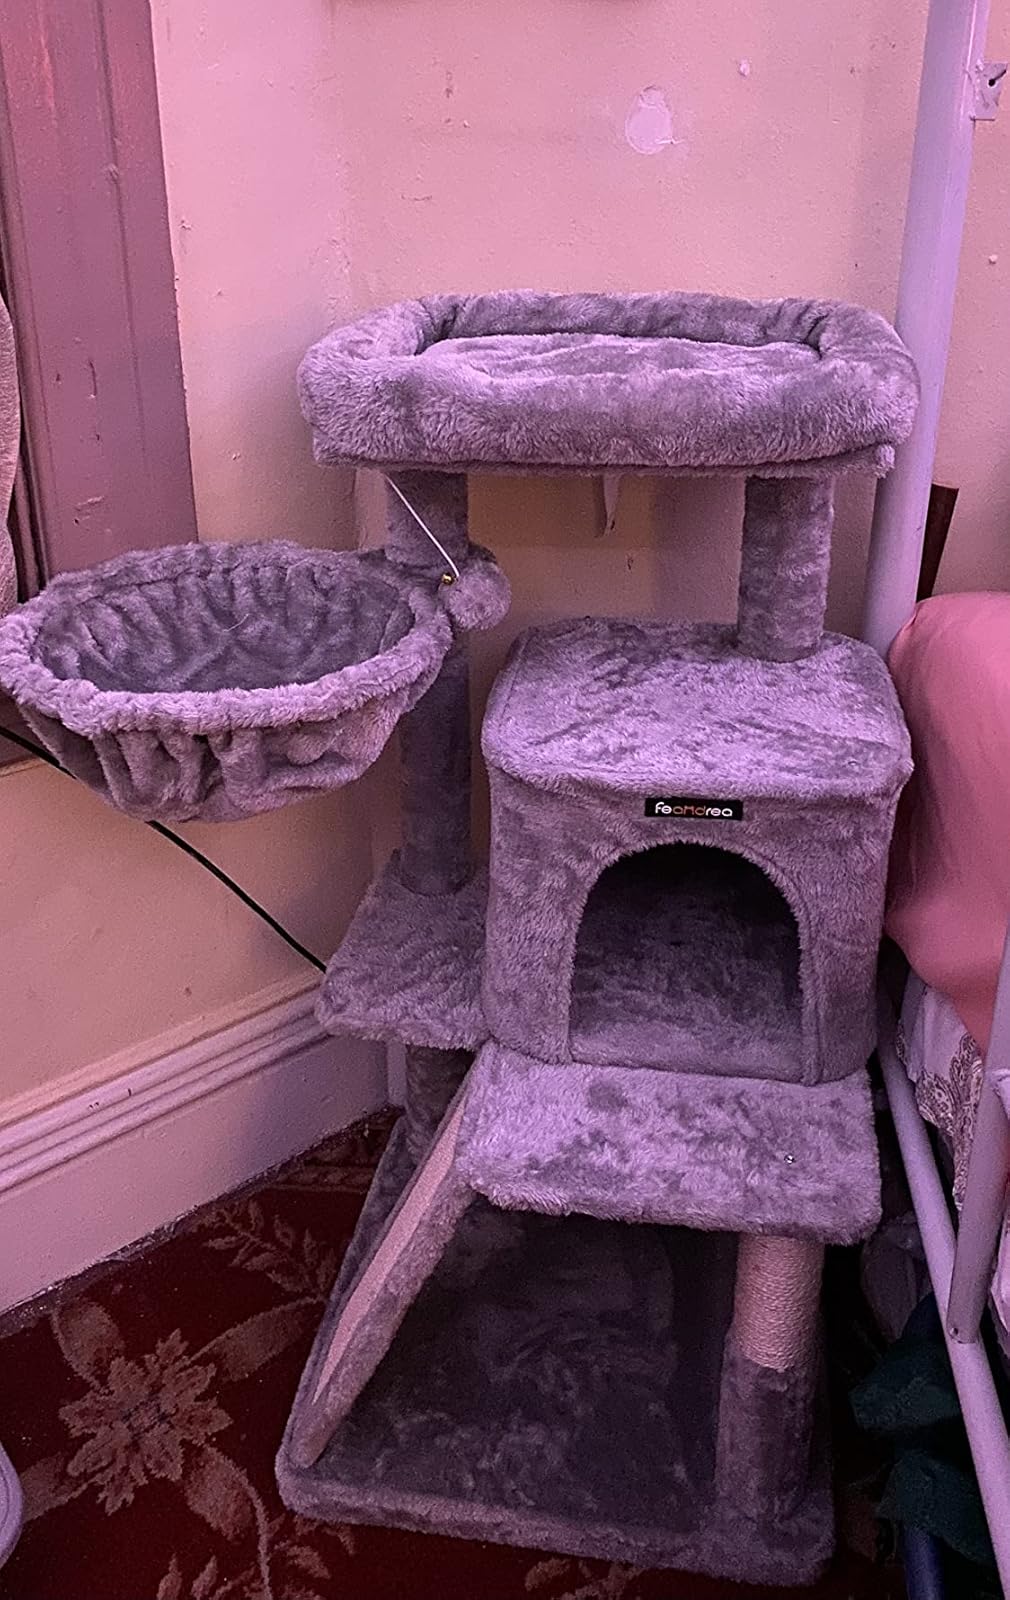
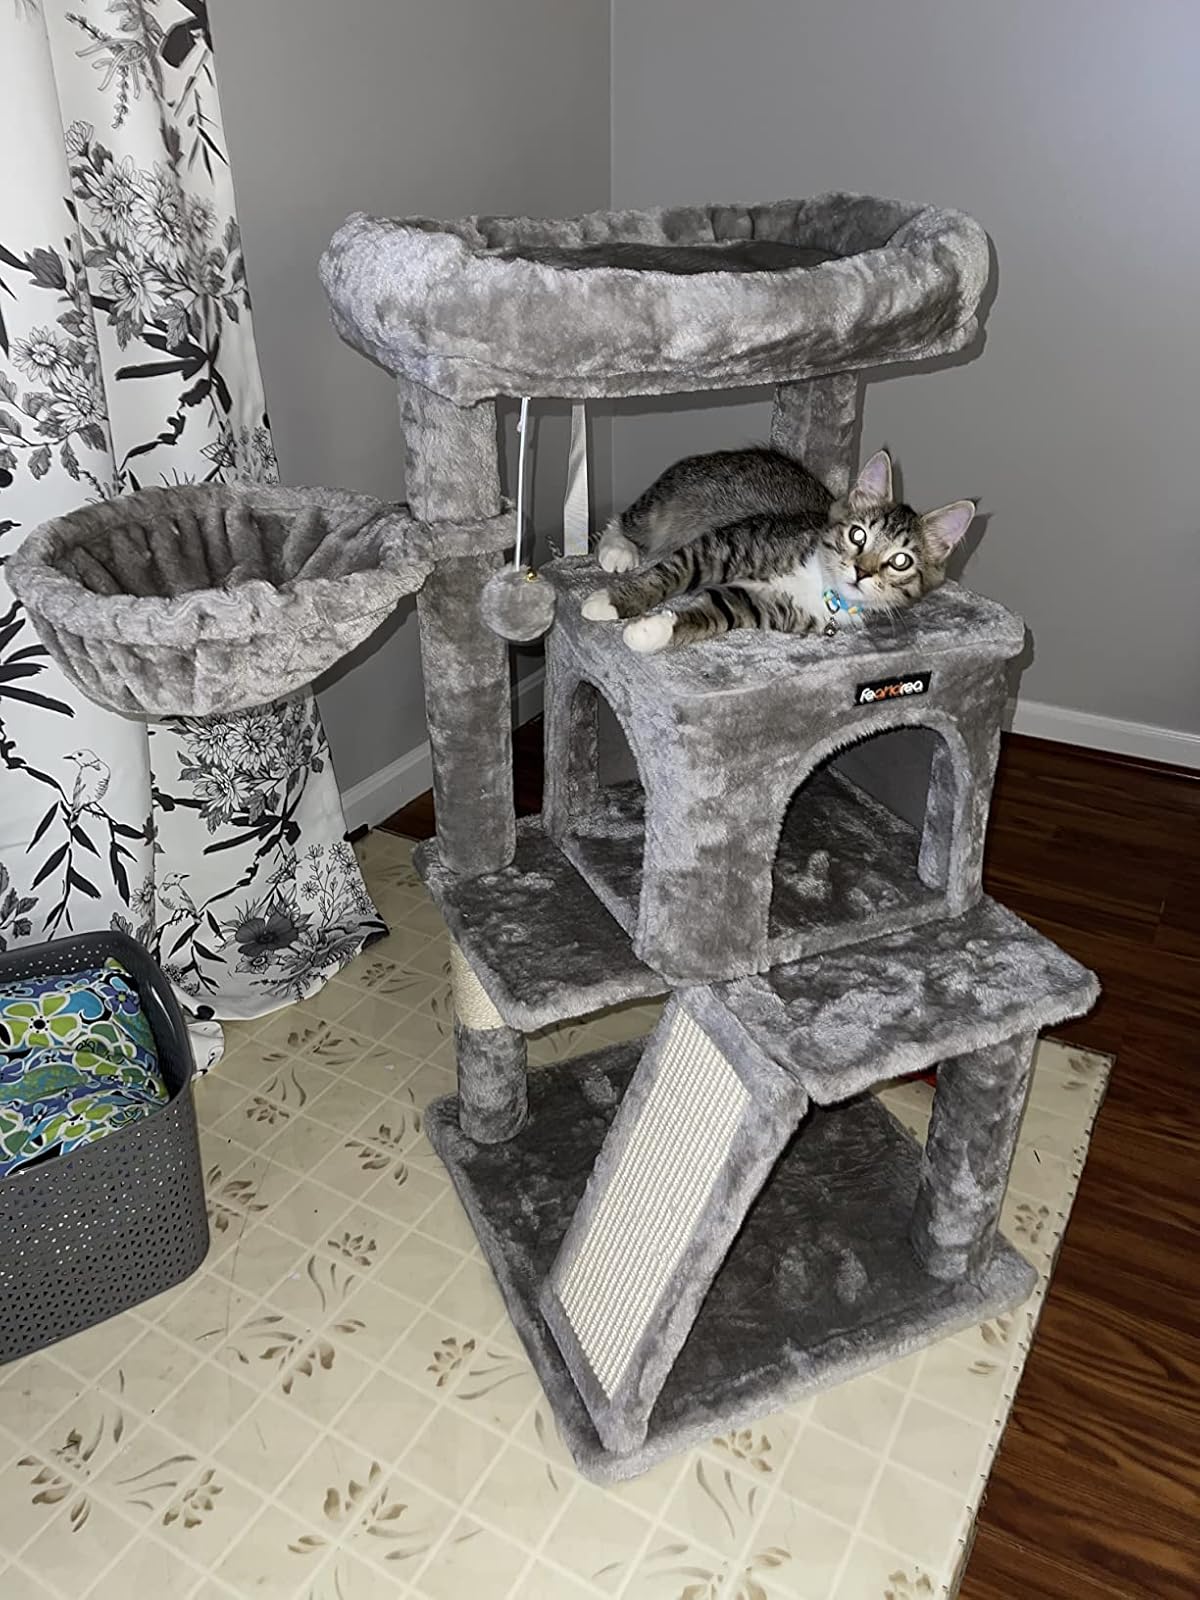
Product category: items_cat tree
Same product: yes